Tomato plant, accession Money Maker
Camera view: tilt-top (135 deg); turntable rotation: 330 degrees
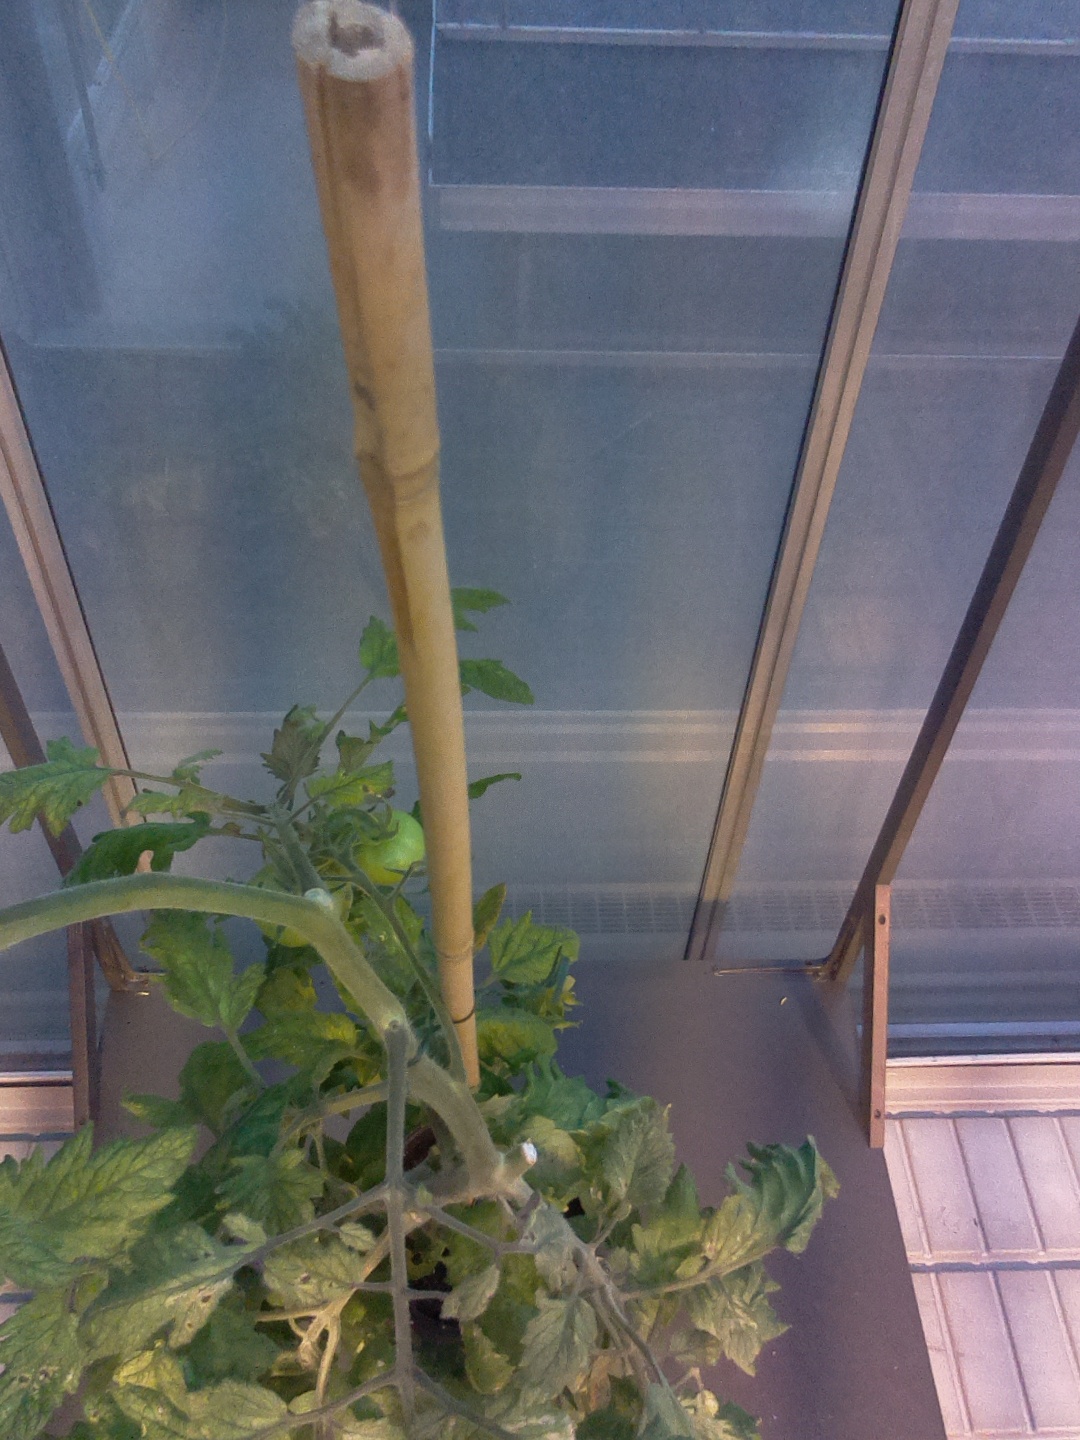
BBCH growth stage 79: 90% -100% of final fruit size